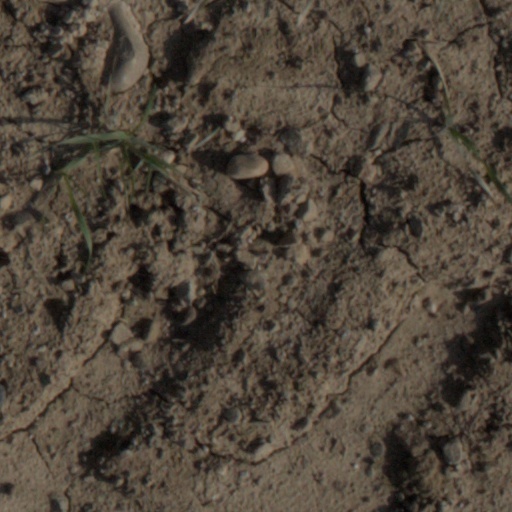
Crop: wheat